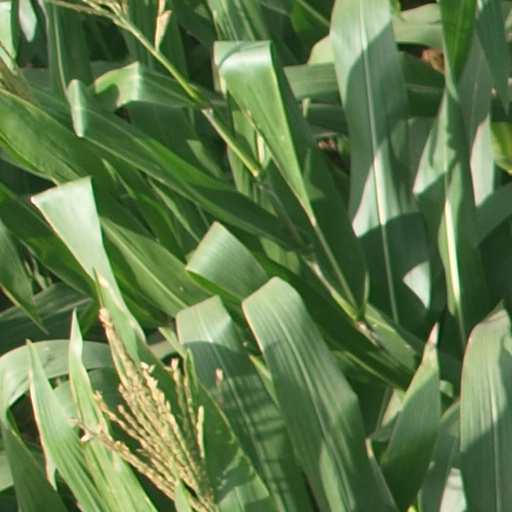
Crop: maize; corn